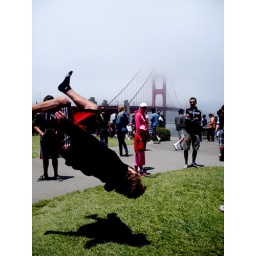
my brother. back flip. at the golden gate bridge in san francisco.